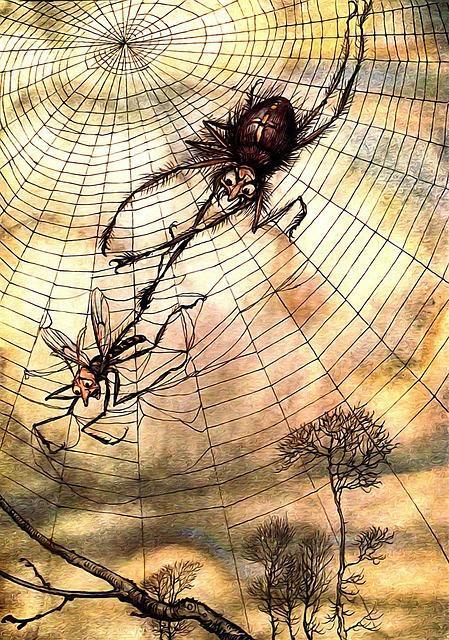
spider